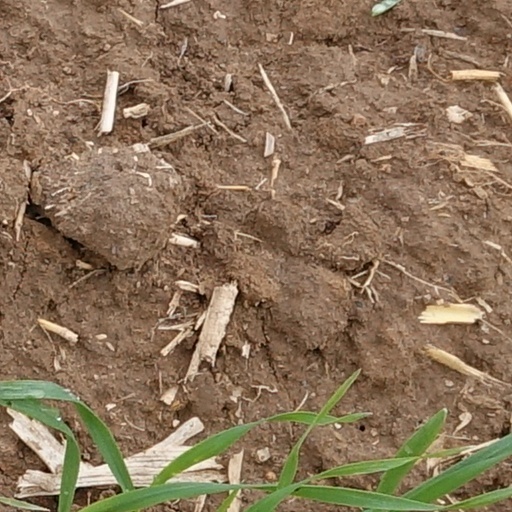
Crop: wheat